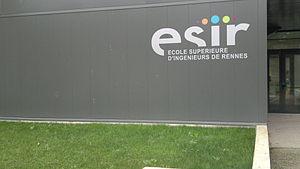
La façade du bâtiment 41bis du Campus de Beaulieu (Rennes)
L'École supérieure d'ingénieurs de Rennes est l'une des 205 écoles d'ingénieurs françaises accréditées au 1ᵉʳ septembre 2019 à délivrer un diplôme d'ingénieur.